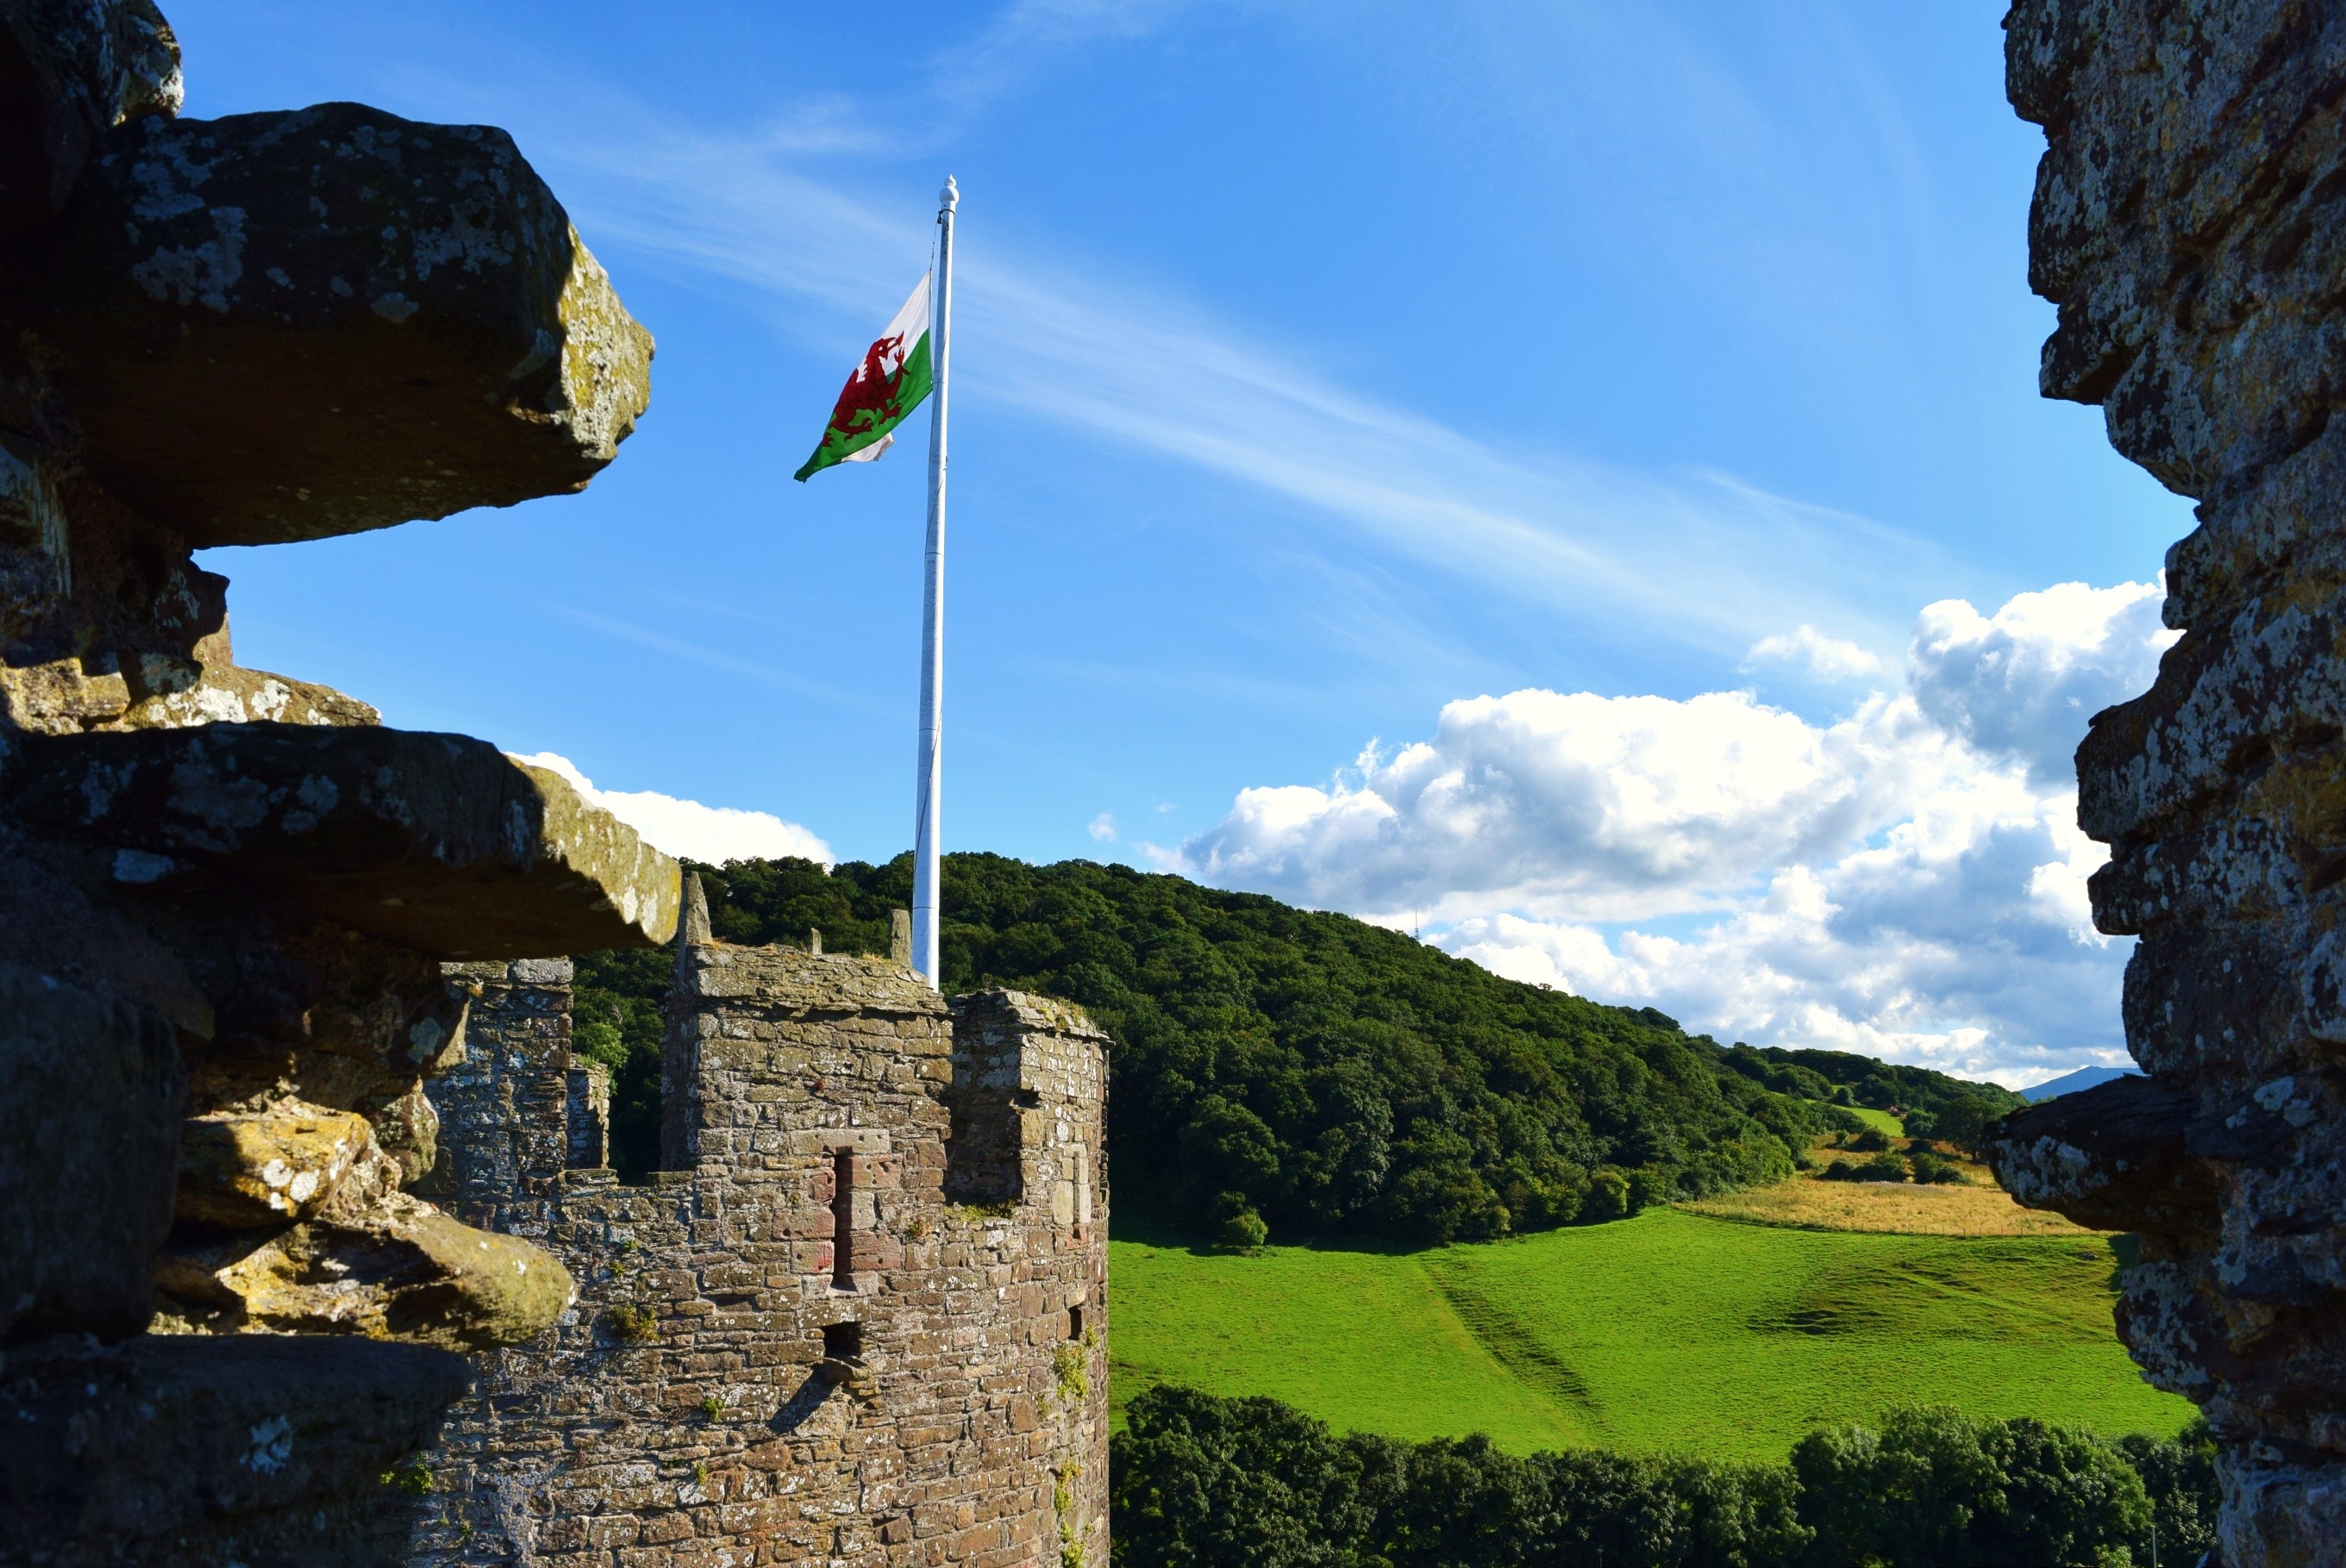
landscape, tree, nature, outdoor, rock, mountain, sky, hill, adventure, view, valley, mountain range, cliff, natural, castle, blue, terrain, ridge, wales, geology, alps, mountainous landforms